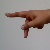
The image shows a hand gesture representing the letter 'P' in Indian Sign Language.